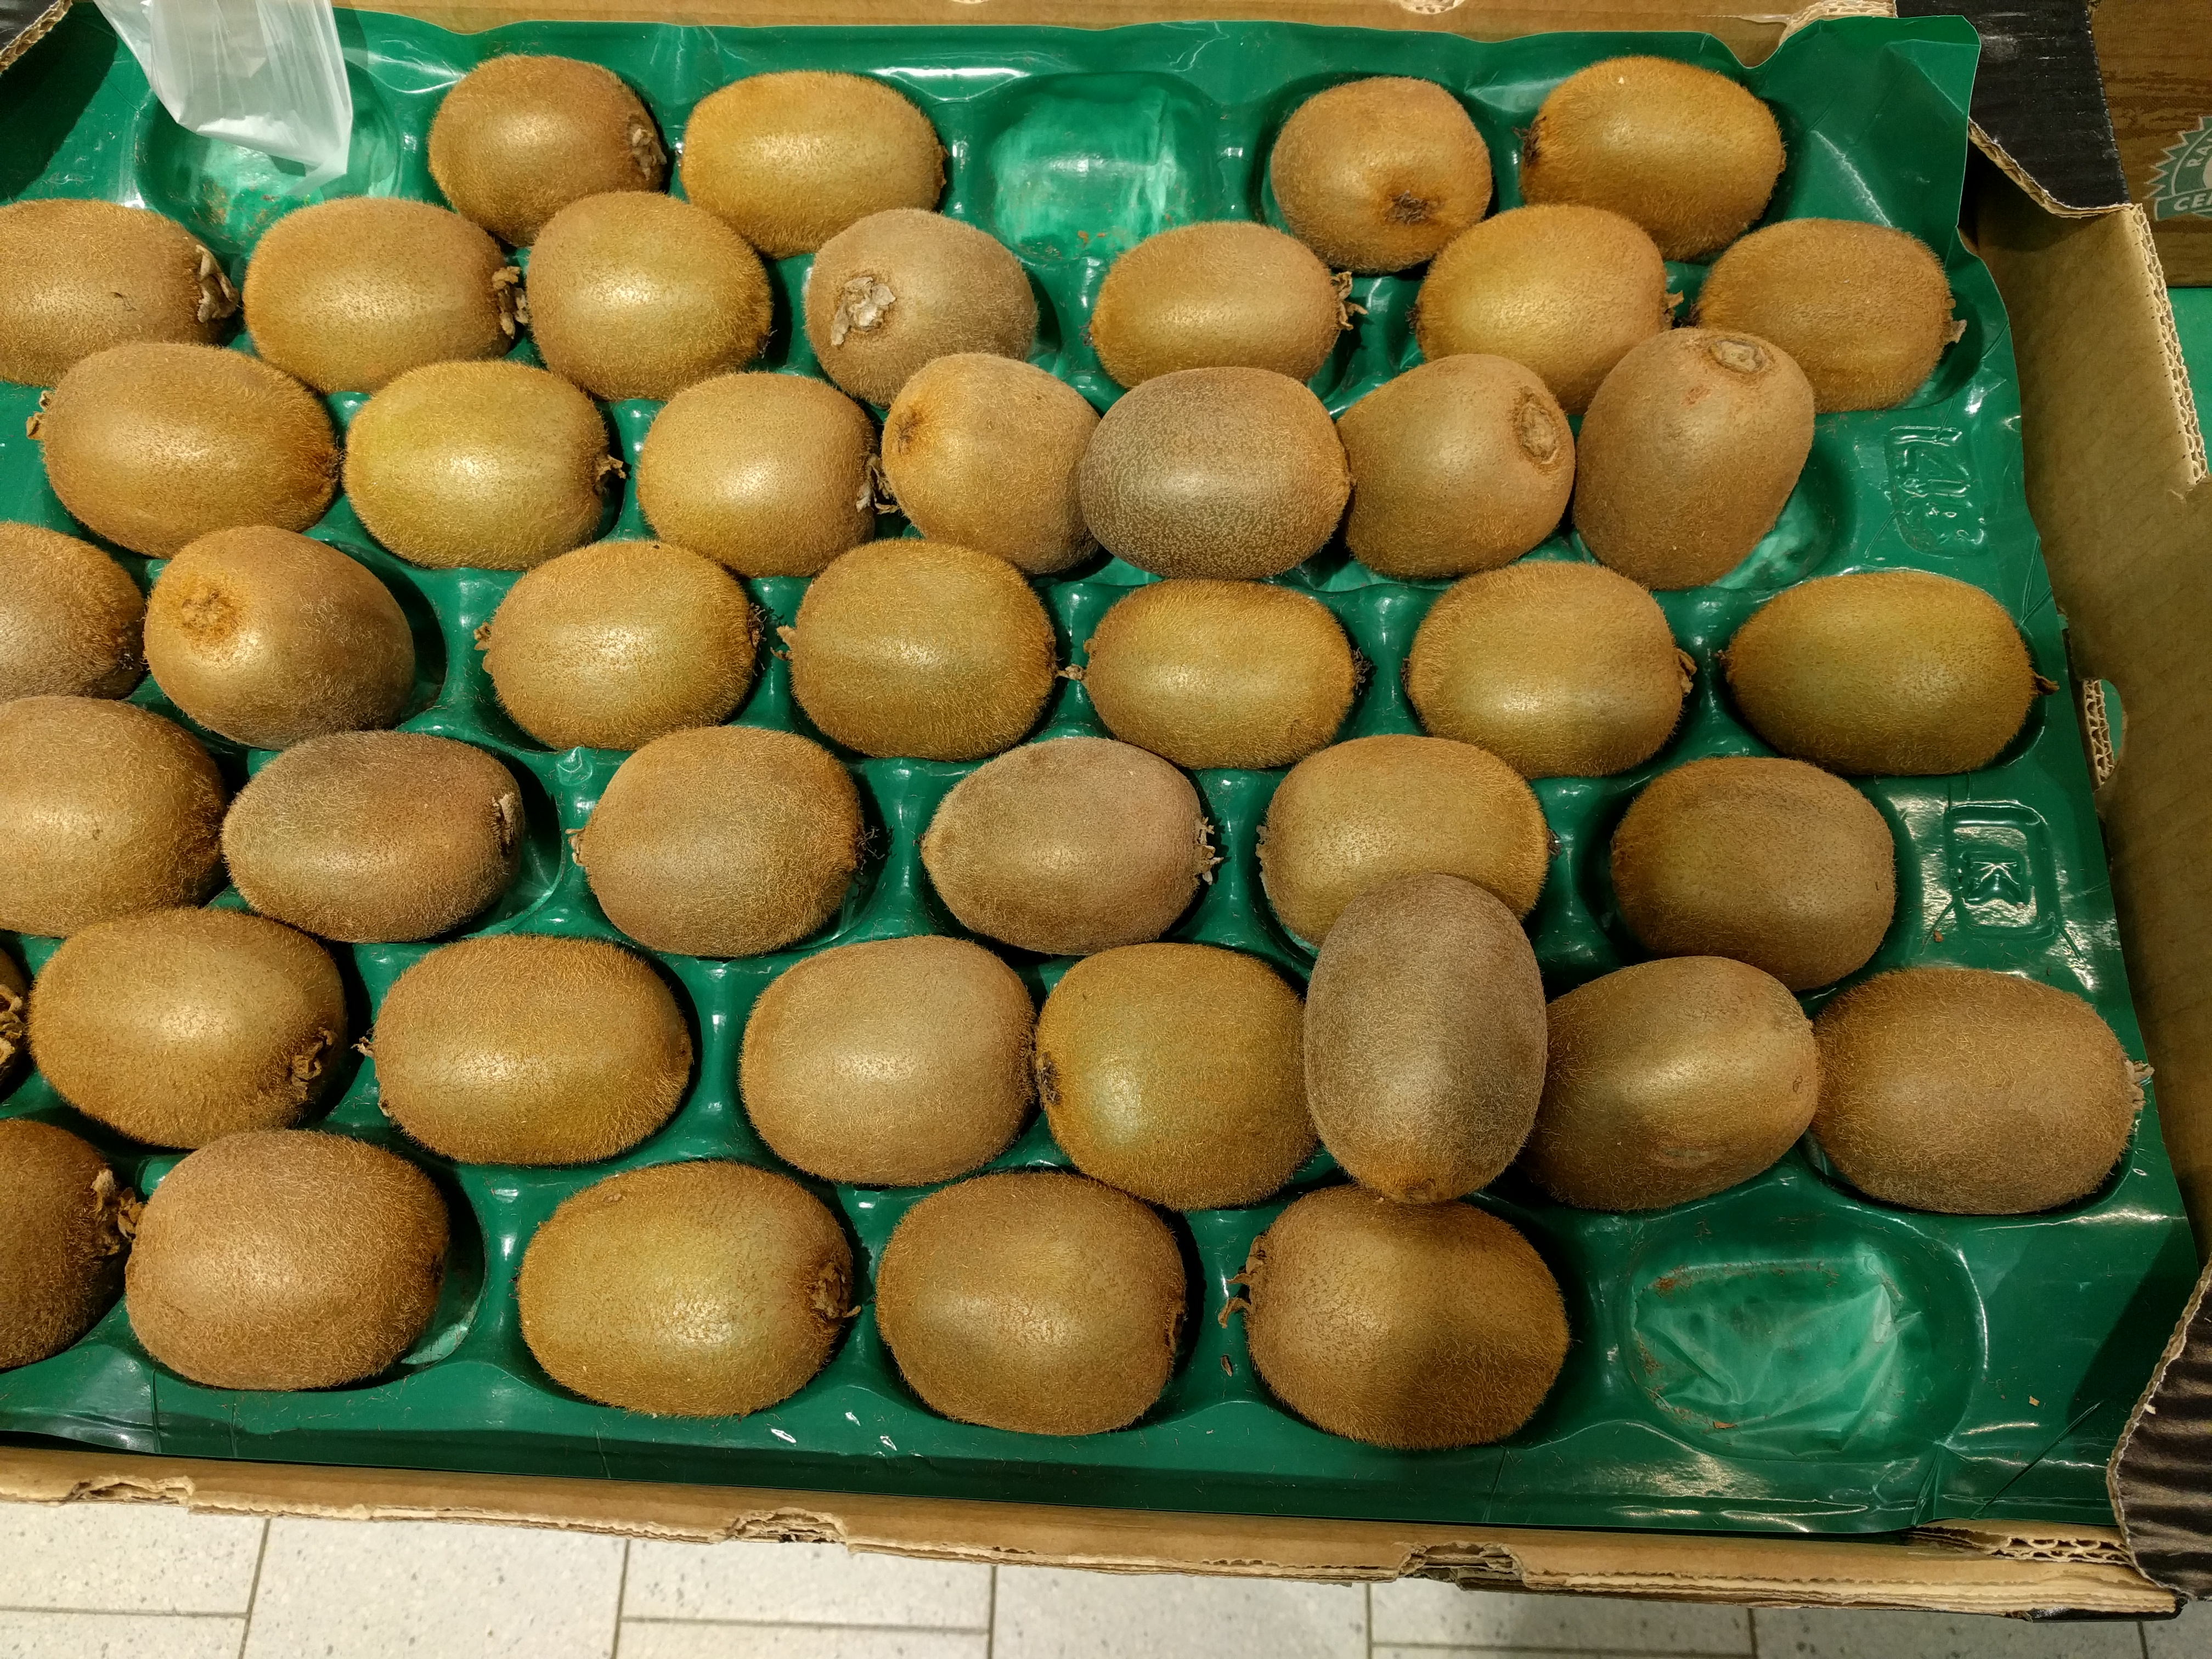
Label: generalcompost